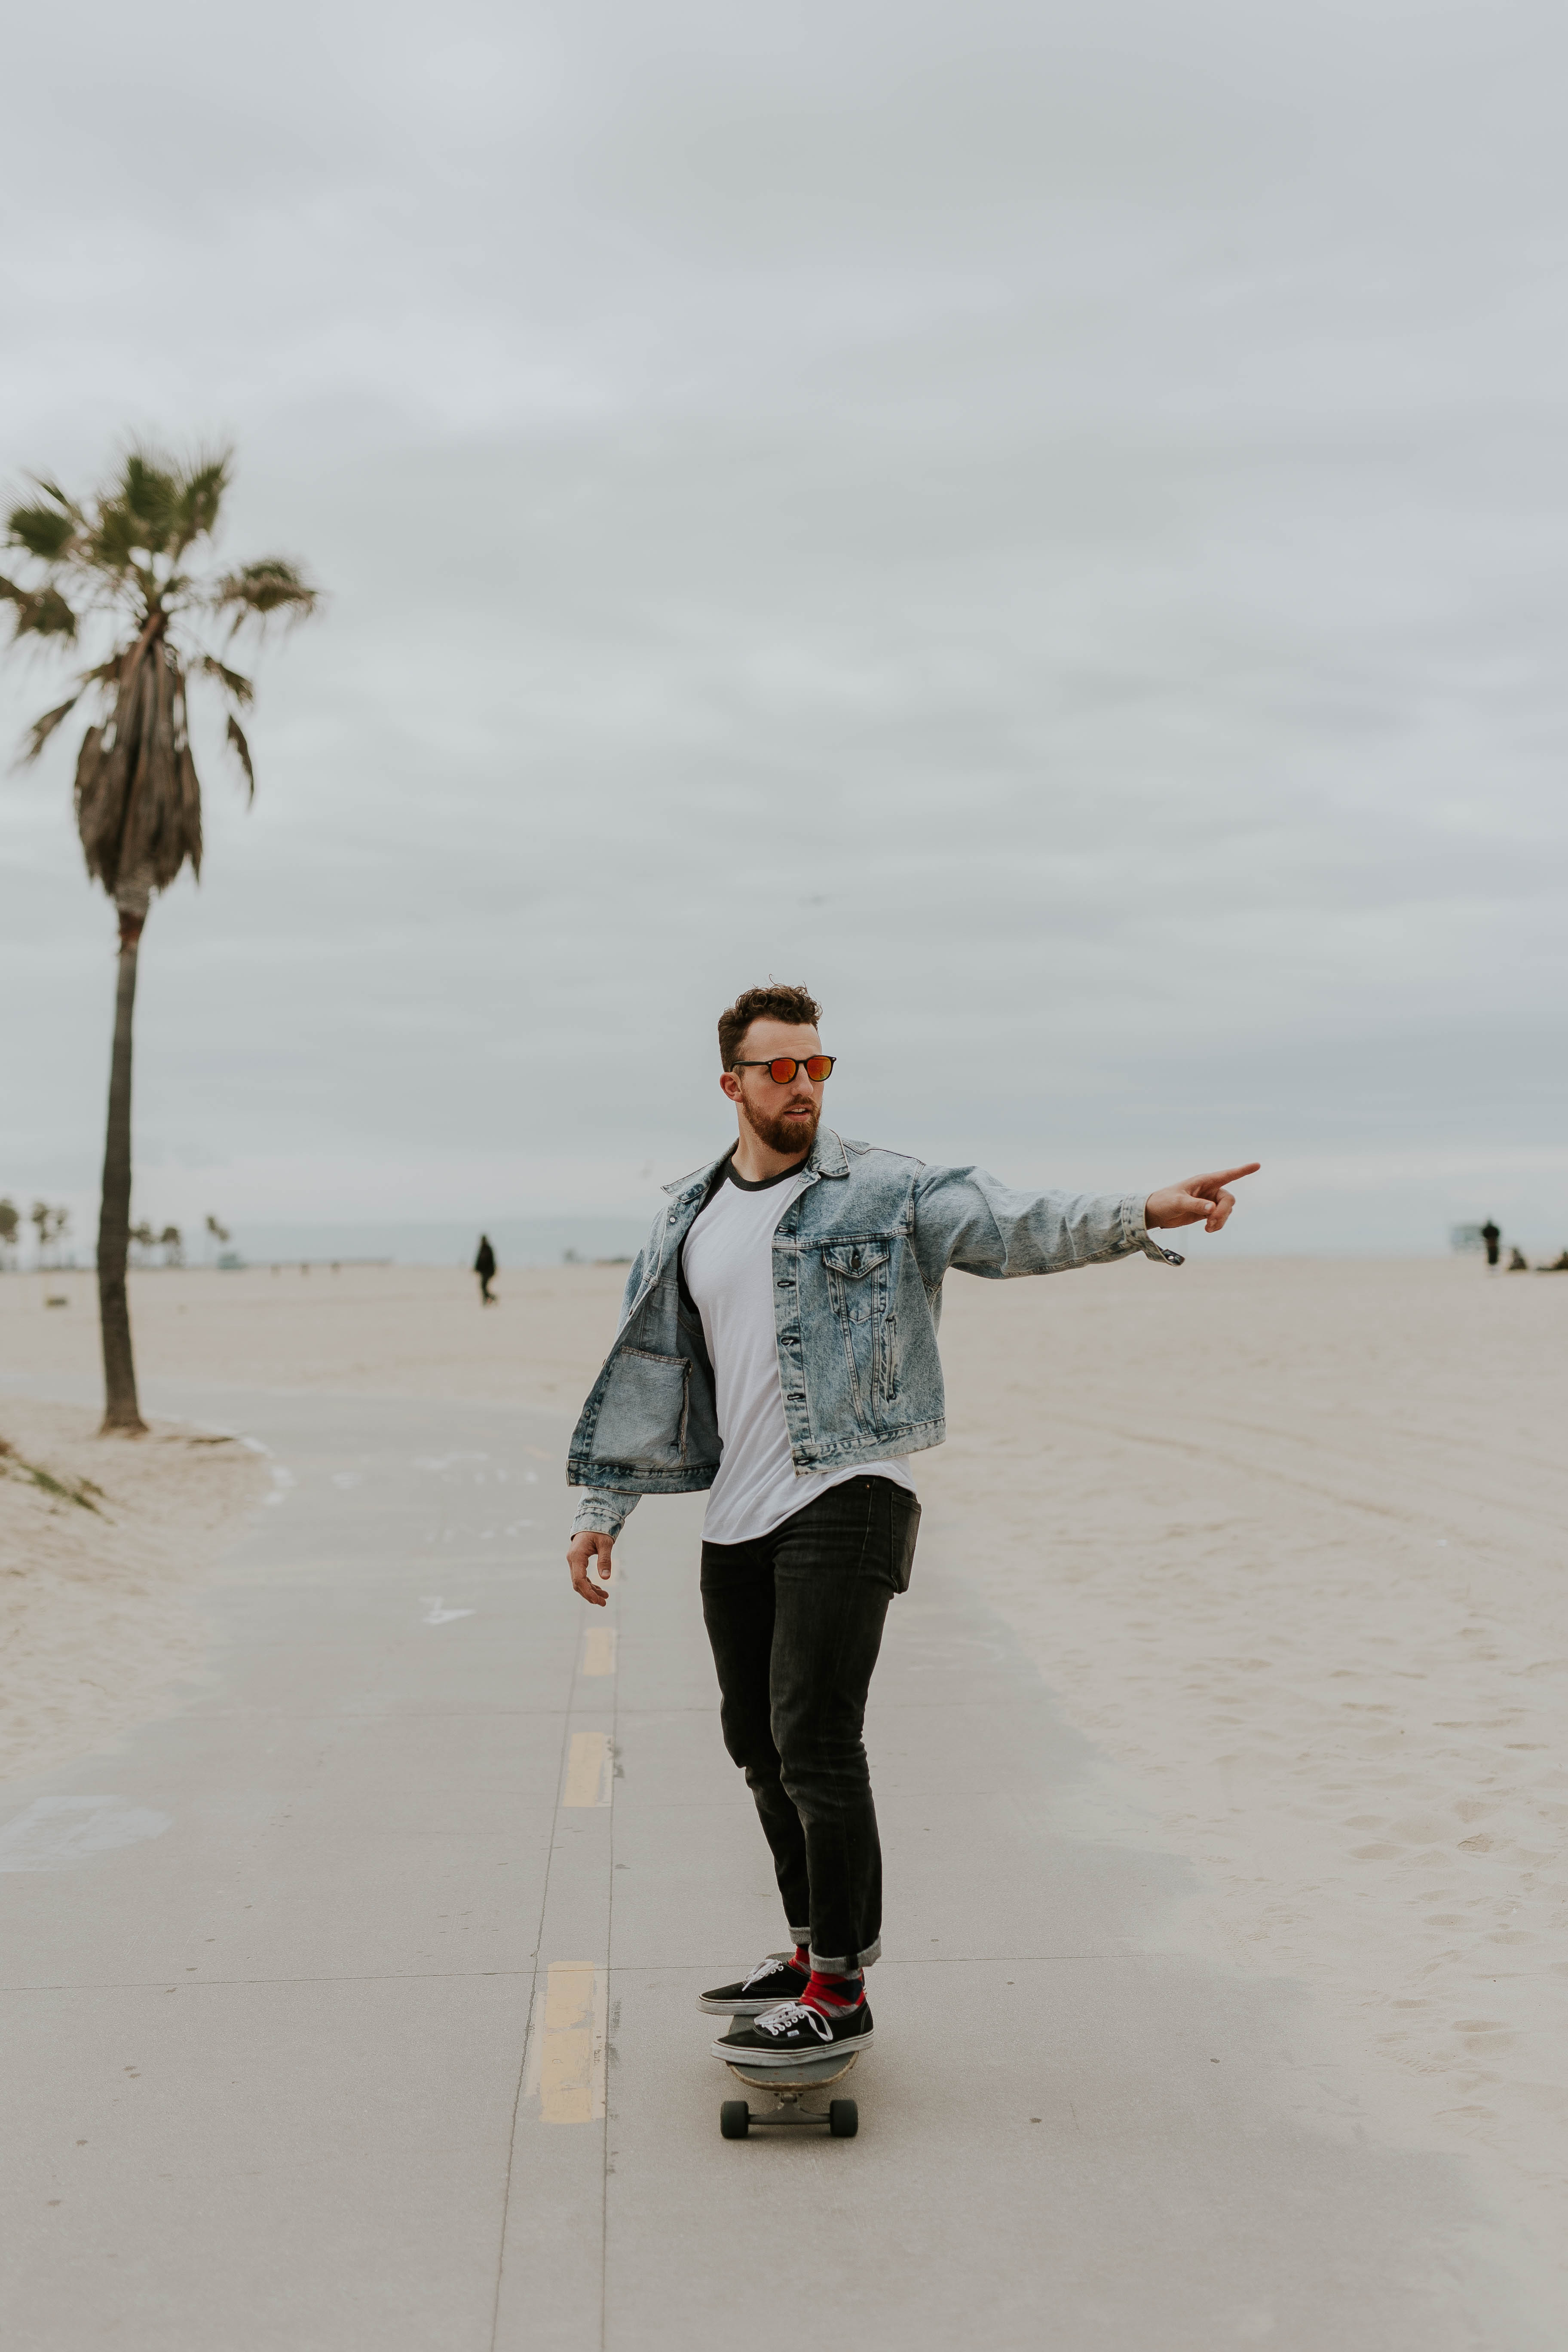
beach, sea, sand, winter, skate, skateboarding, season, skateboarder, skating, skater, boardsport